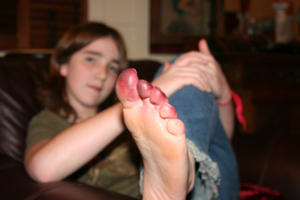
Les effets de la toxine de Diplopoda sur la peau. L'enfant a mis son pied dans sa chaussure, écrasant l'animal qui s'y était caché pendant la nuit.
Les diplopodes sont une classe d'arthropodes myriapodes qui, comme les chilopodes sont plus connus sous le nom de « mille-pattes ». Nocturnes ou lucifuges, les diplopodes vivent sous les pierres, dans le sol, dans le bois mort et en décomposition et dans les endroits humides. Comme les vers de terre, mais moins profondément, les diplopodes contribuent à la formation de l'humus, forestier notamment, ainsi qu'à l'aération du sol et au brassage de ses couches superficielles et de la matière ligneuse en décomposition.